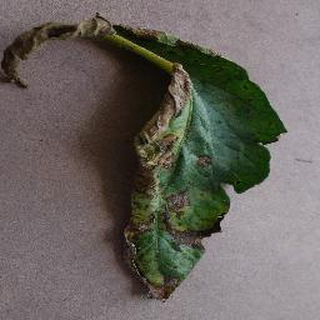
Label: tomato_early_blight